Vadim Brovtsev

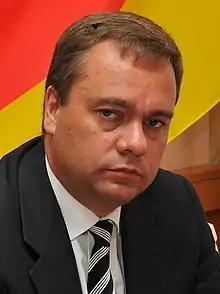
Brovtsev in 2009

Vadim Vladimirovich Brovtsev ("Brovtsête Vlâdimire fert Vâdim"; , , "Vadim Brovcevi"; 26 July 1969 – 14 November 2024) was a Russian businessman who was the prime minister of the Republic of South Ossetia from 5 August 2009 to 26 April 2012, as well as the acting president from 11 December 2011 to 19 April 2012.